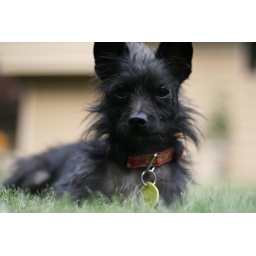
Peso in the grass @ my parents house